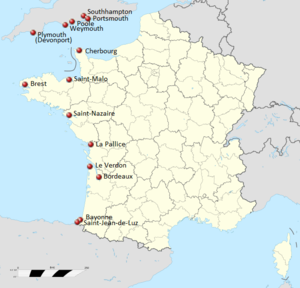
L'opération Ariel est le nom donné à l'évacuation, durant la Seconde Guerre mondiale, des forces alliées depuis les ports de l'ouest de la France, du 15 au 25 juin 1940, à la suite de l'effondrement militaire conséquence de la bataille de France contre l'Allemagne nazie. Deux autres évacuations ont également eut lieu lors de la défaite de 1940 : l'opération Dynamo et l'opération Cycle.